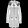
Label: Coat